Question: Where are the cars in the picture?
Tambaya: Ina motocin suke a hoton?
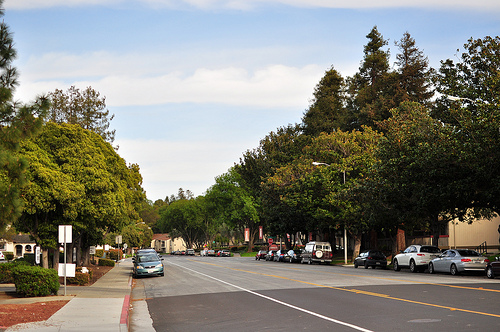
Answer: Parked along the curb.
Amsa: A ajiye a gefen titin.